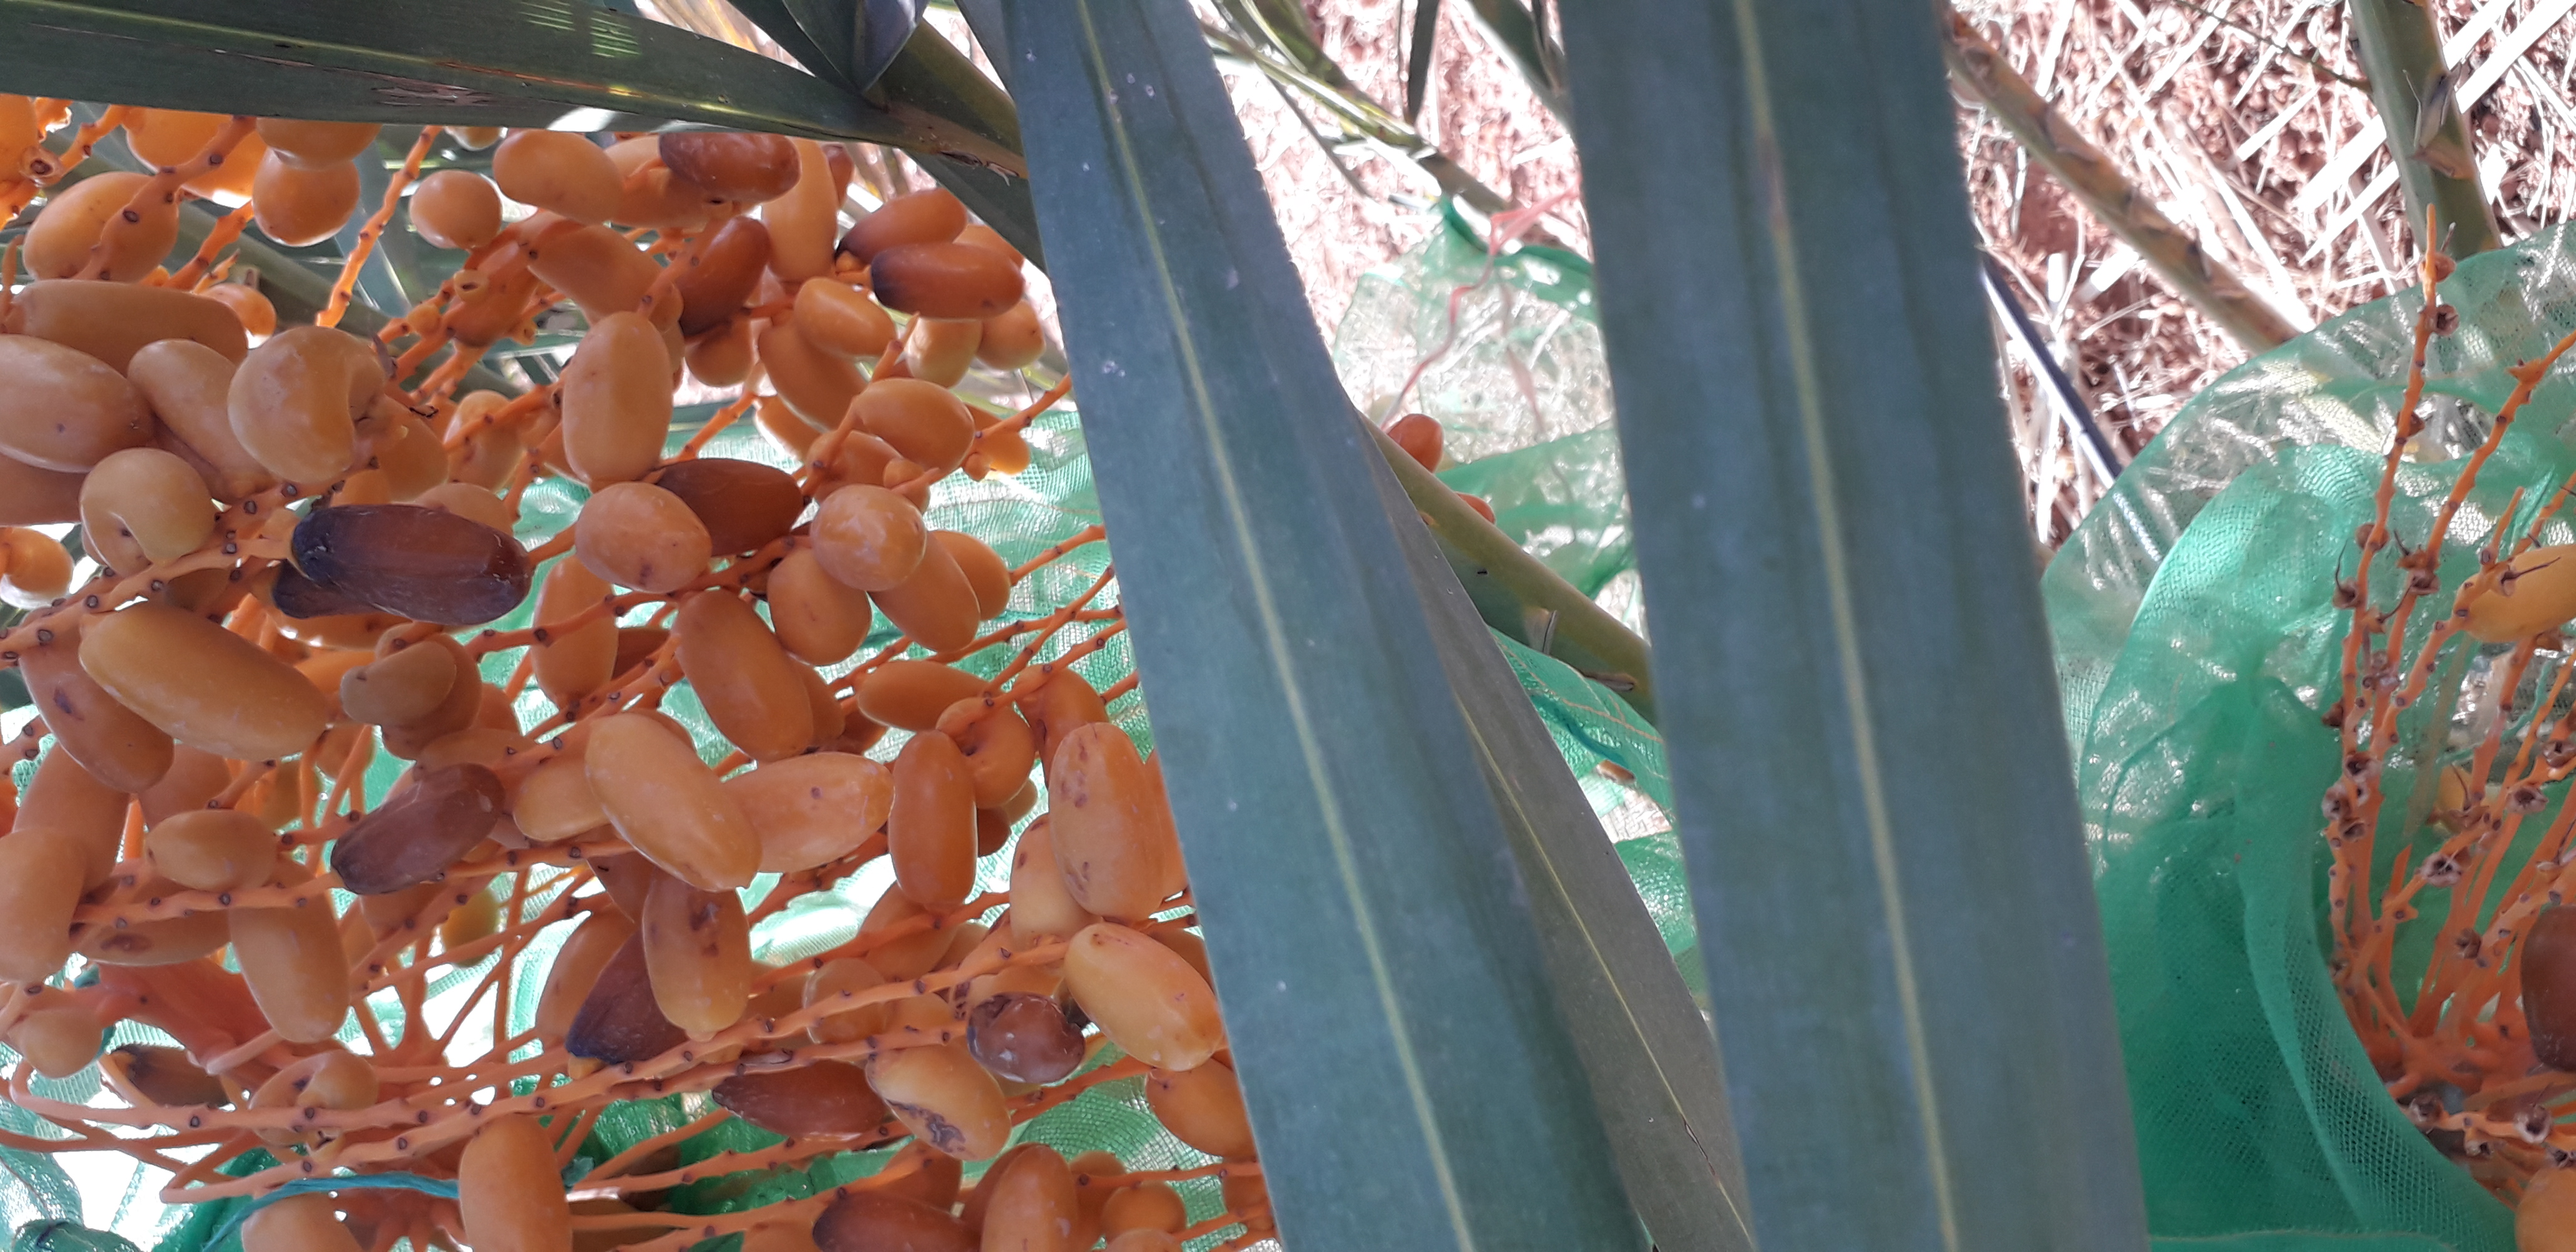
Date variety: kholt